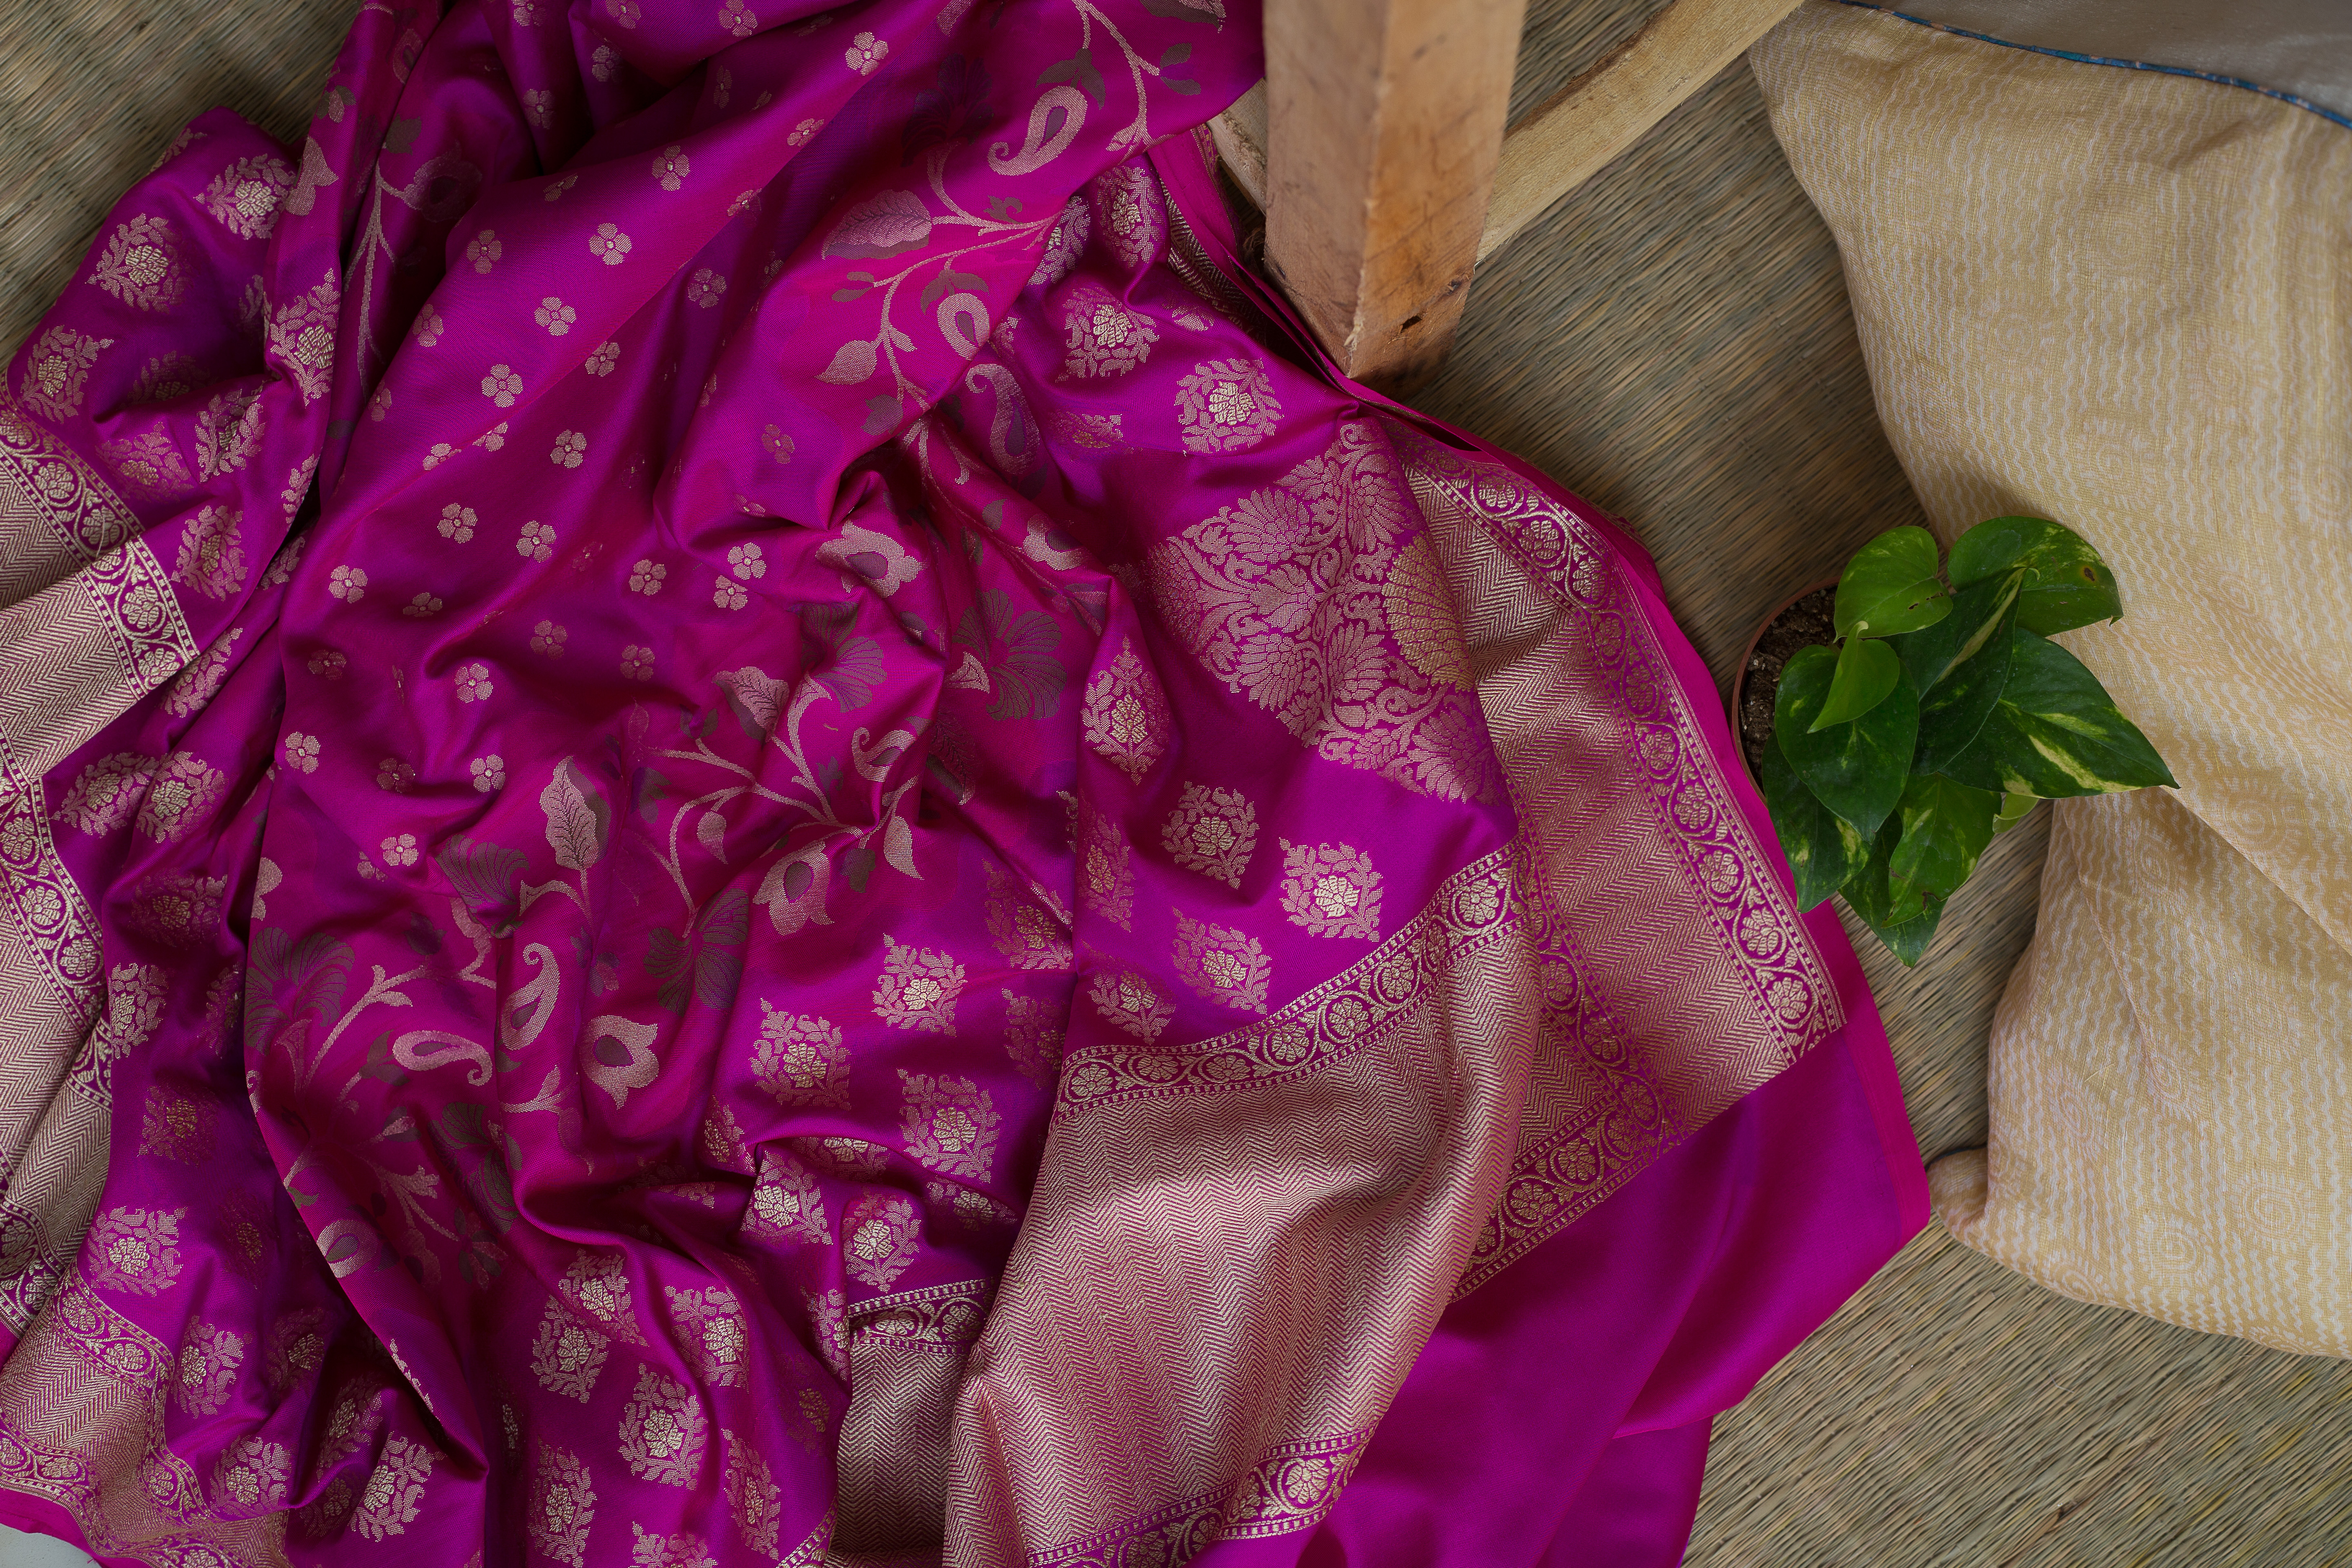
wedding, wear, pink, purple, silk, magenta, violet, textile, satin, fashion accessory